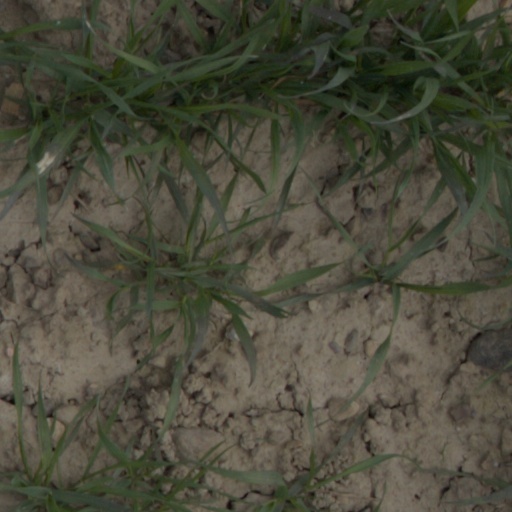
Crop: wheat